Threat Level Midnight

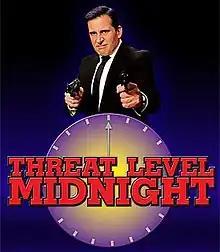
The poster for "Threat Level Midnight". Michael Gallenberg, the series' production designer created the poster on his own time without being asked.

"Threat Level Midnight" is the seventeenth episode of the seventh season of the American comedy television series "The Office", and the show's 143rd episode overall. It originally aired on NBC on February 17, 2011. The episode was written by B. J. Novak and directed by Tucker Gates.